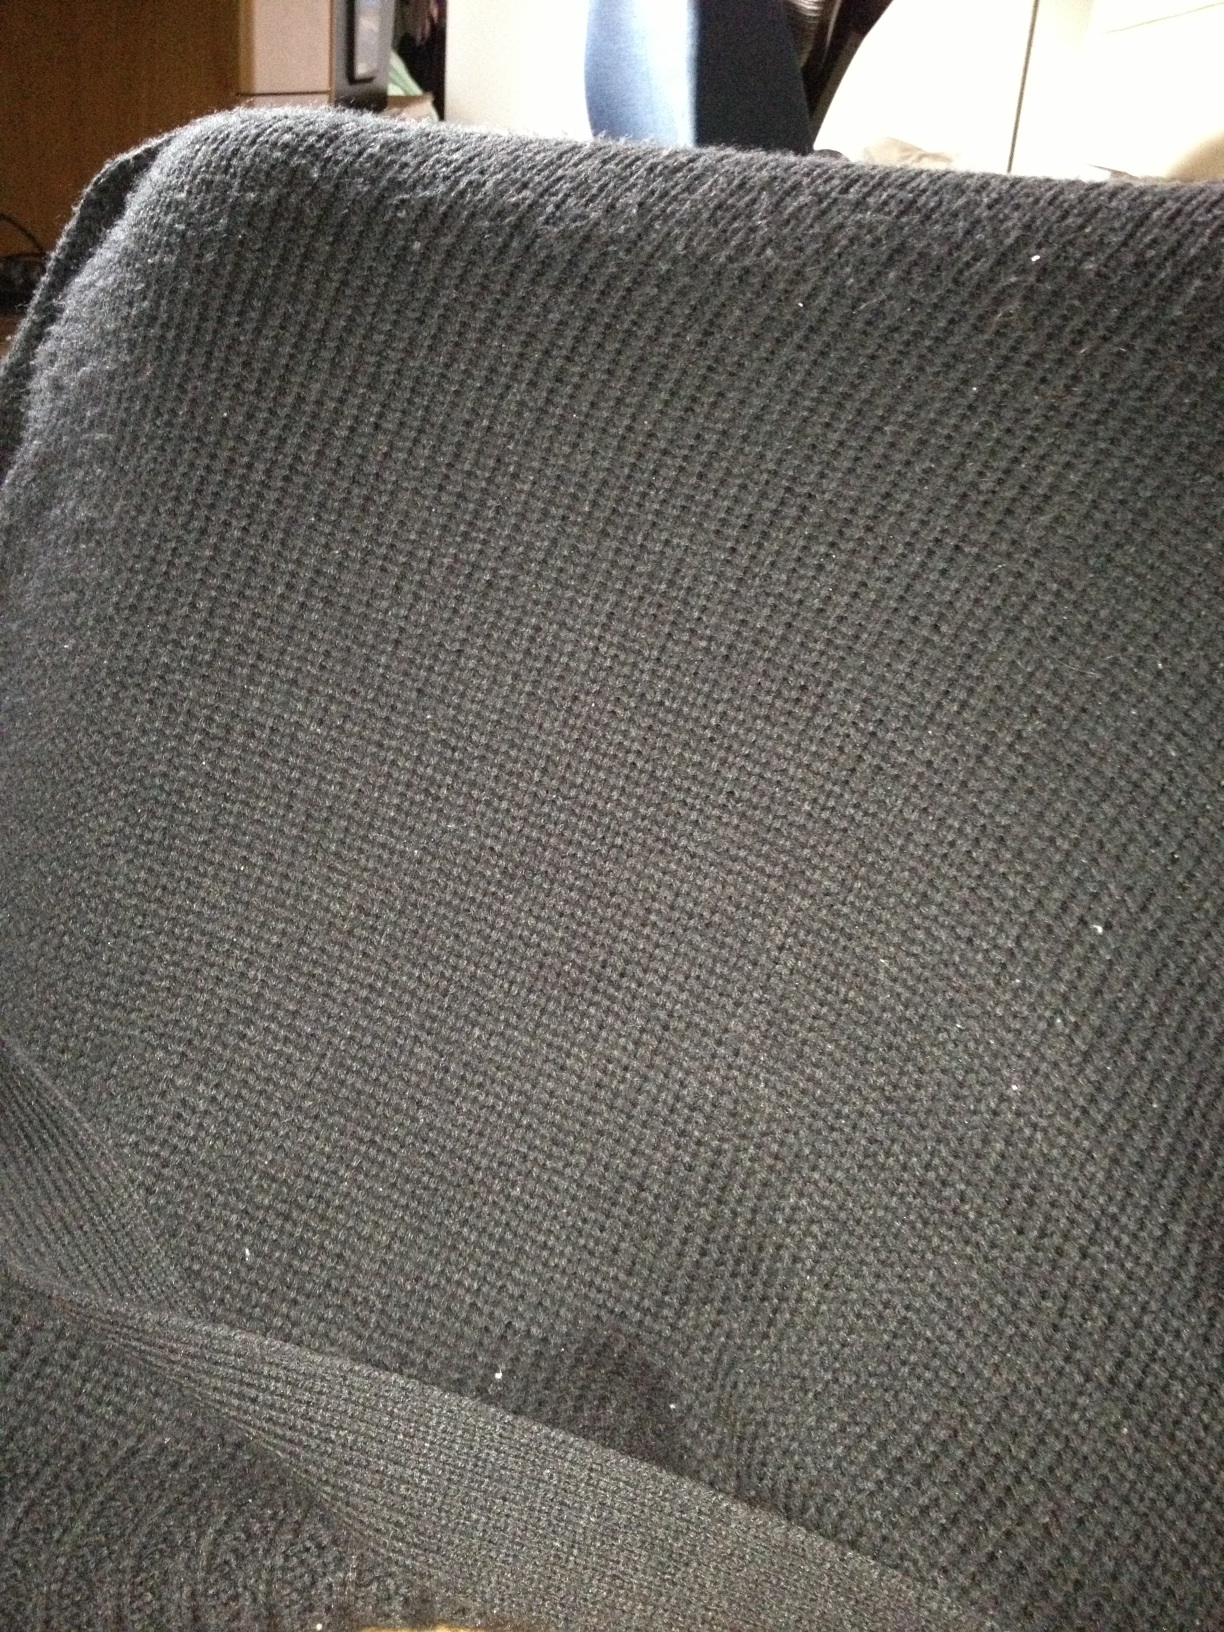Question: What color is this?
Answer: grey